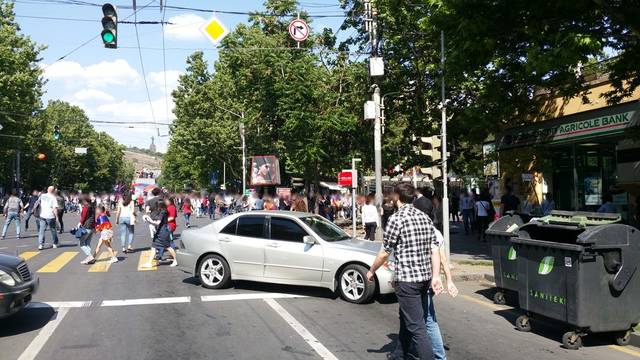
Region: Armenia
Coordinates: 40.185, 44.513